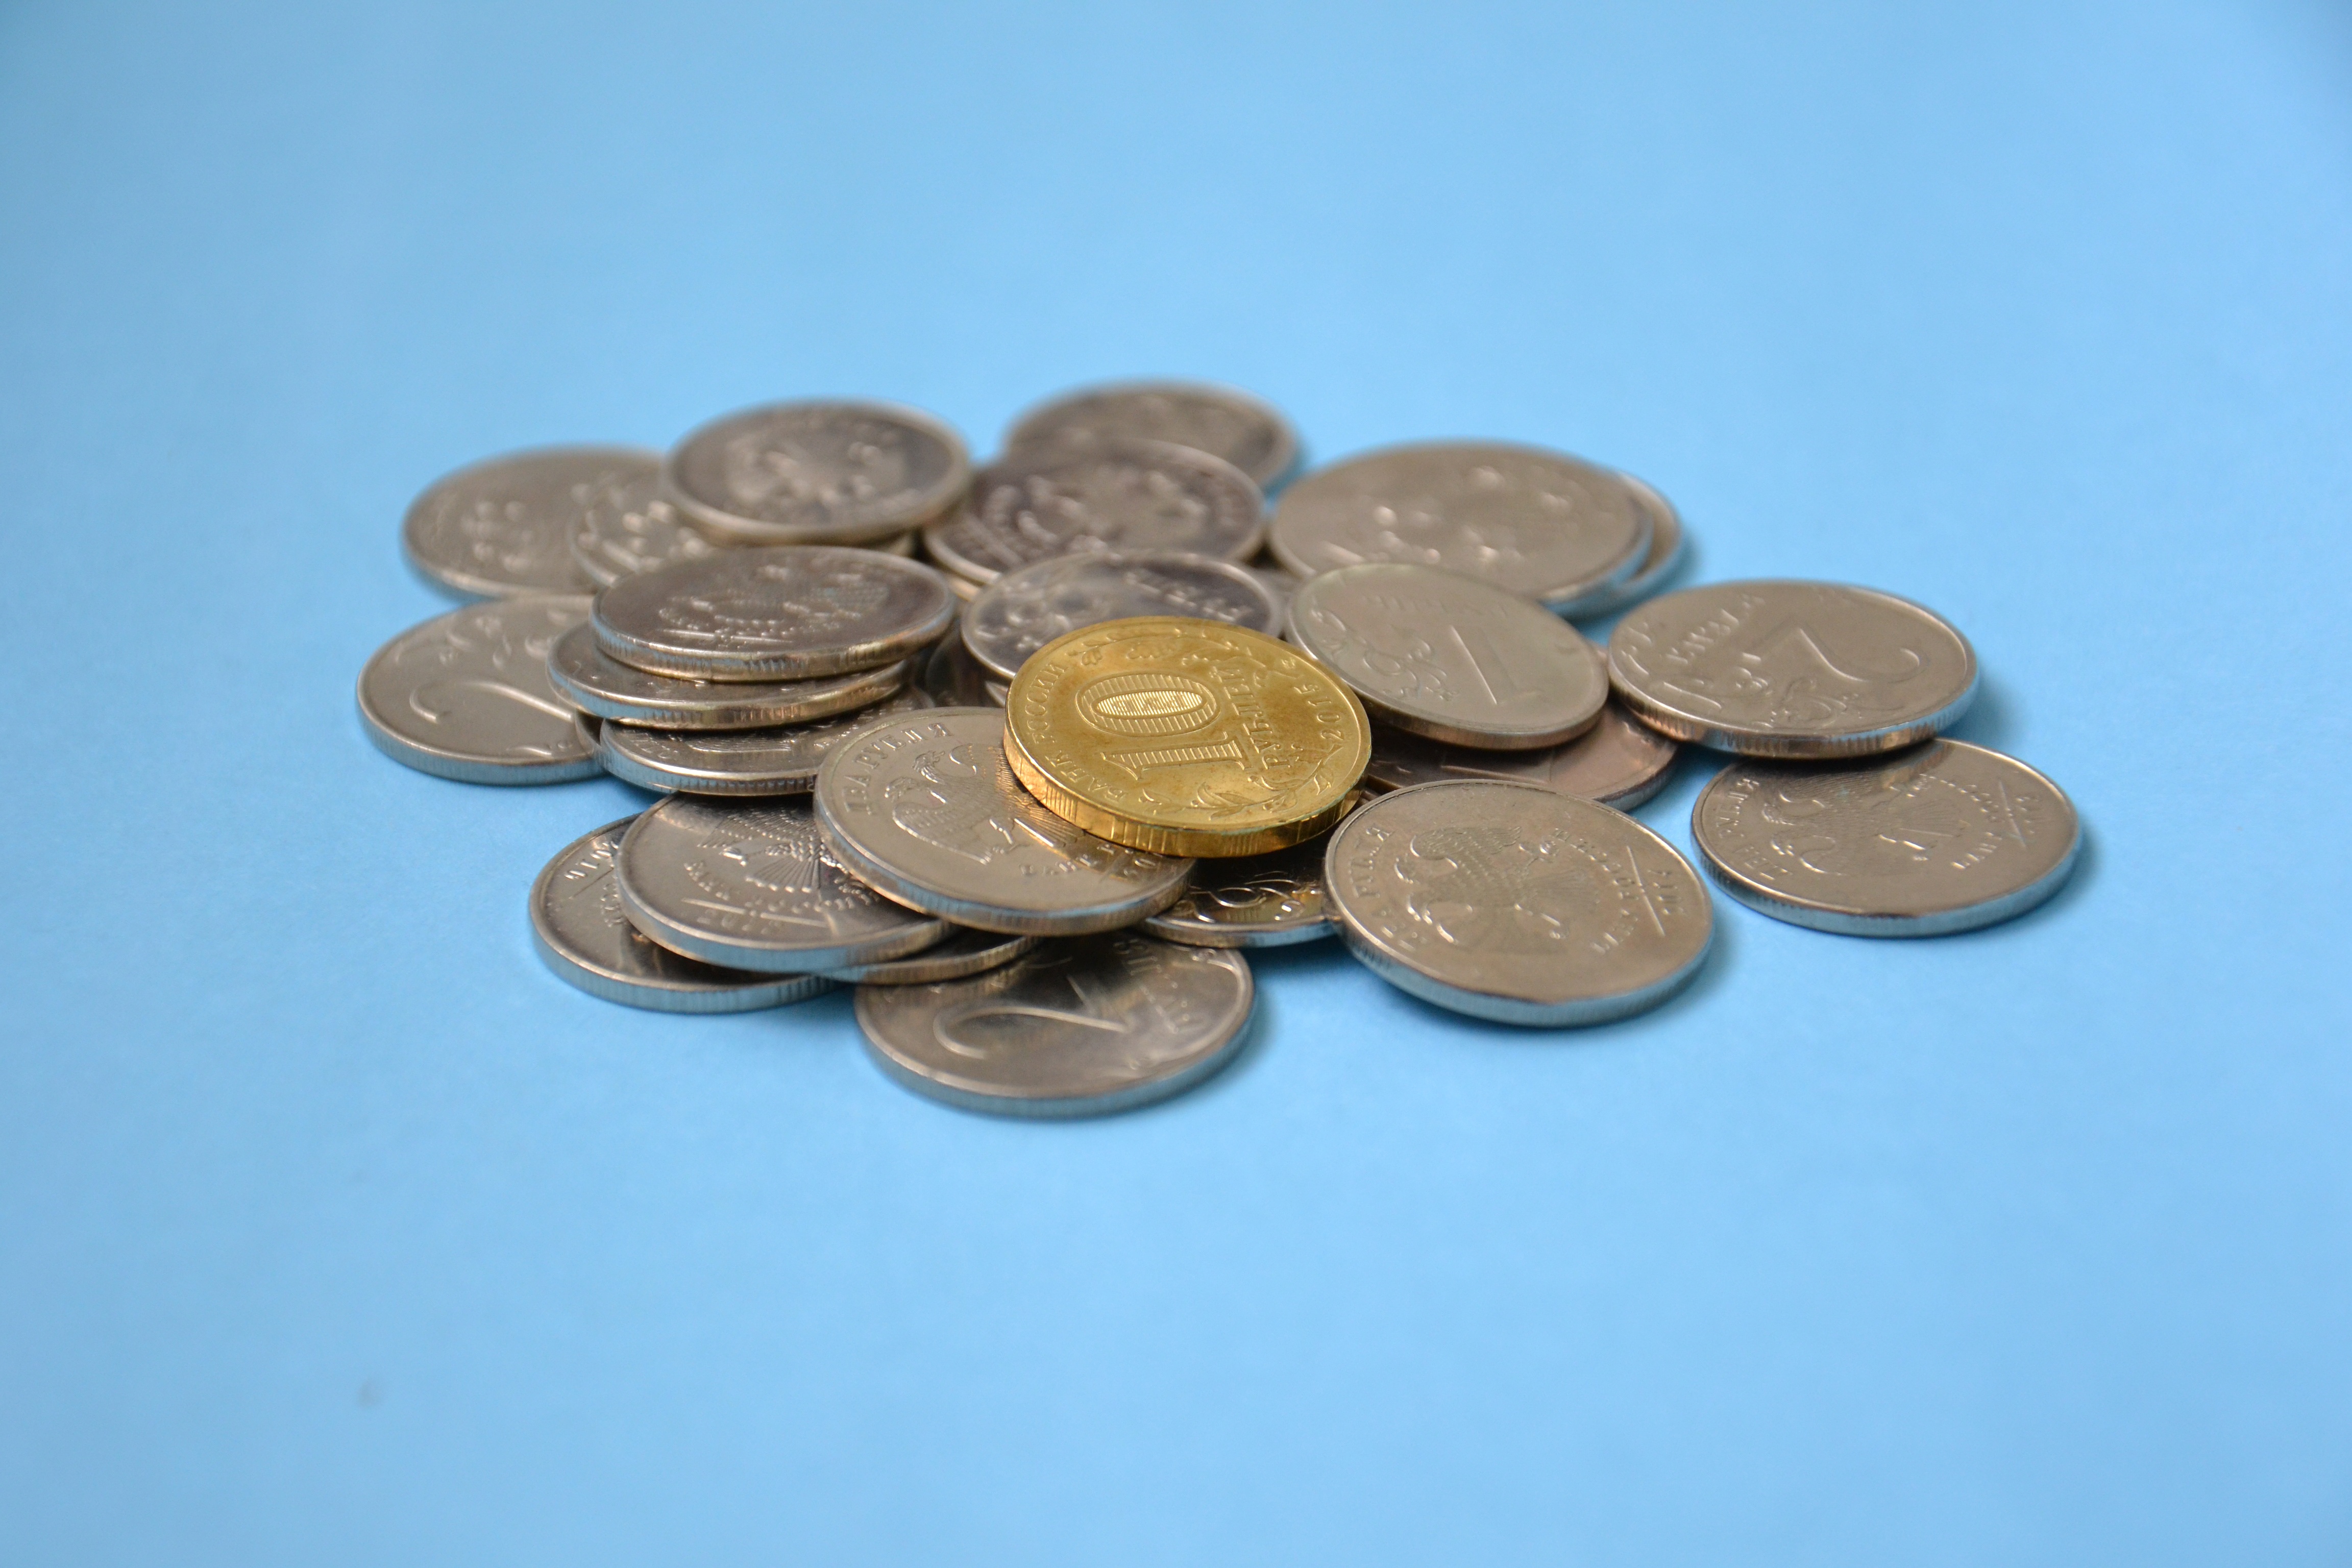
macro, handful, money, circle, cash, bank, currency, coin, russian, coins, ruble, kopek, trifle